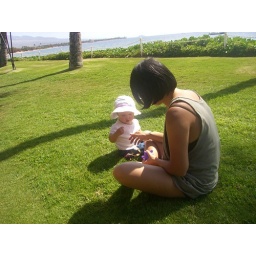
Sophie and Mama lounge on the grass between our lanai and the Maalaea beach in Maui.